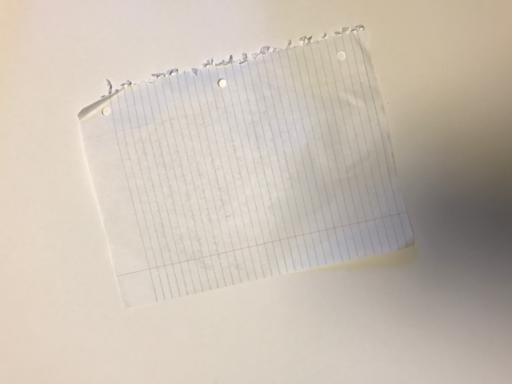
Waste category: paper